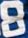
Number: 8